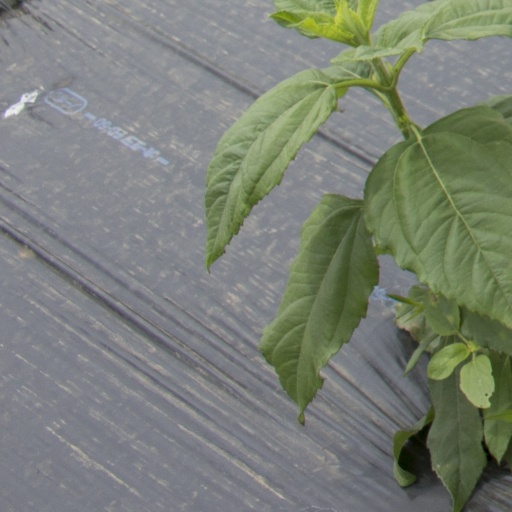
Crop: Jerusalem artichoke